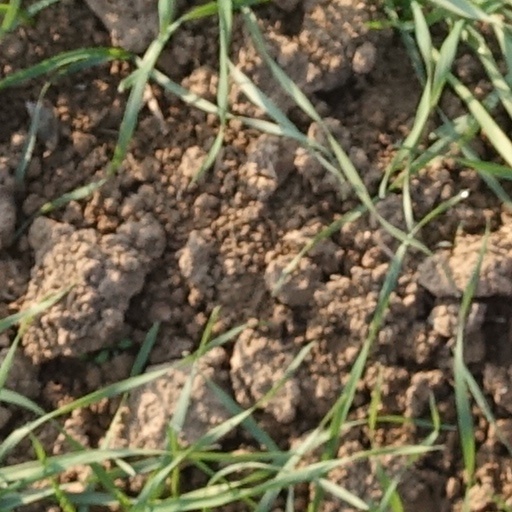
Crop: wheat